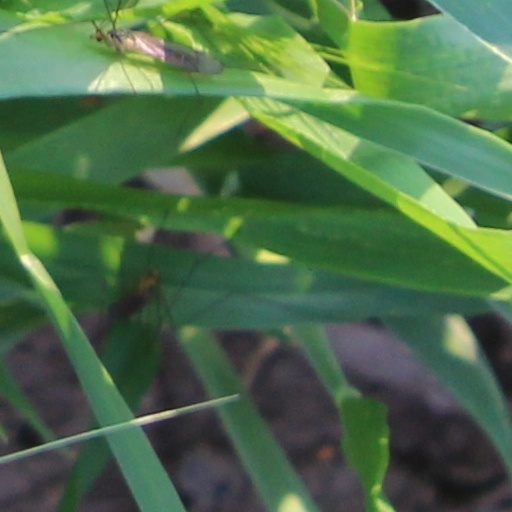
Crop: wheat